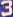
Number: 3